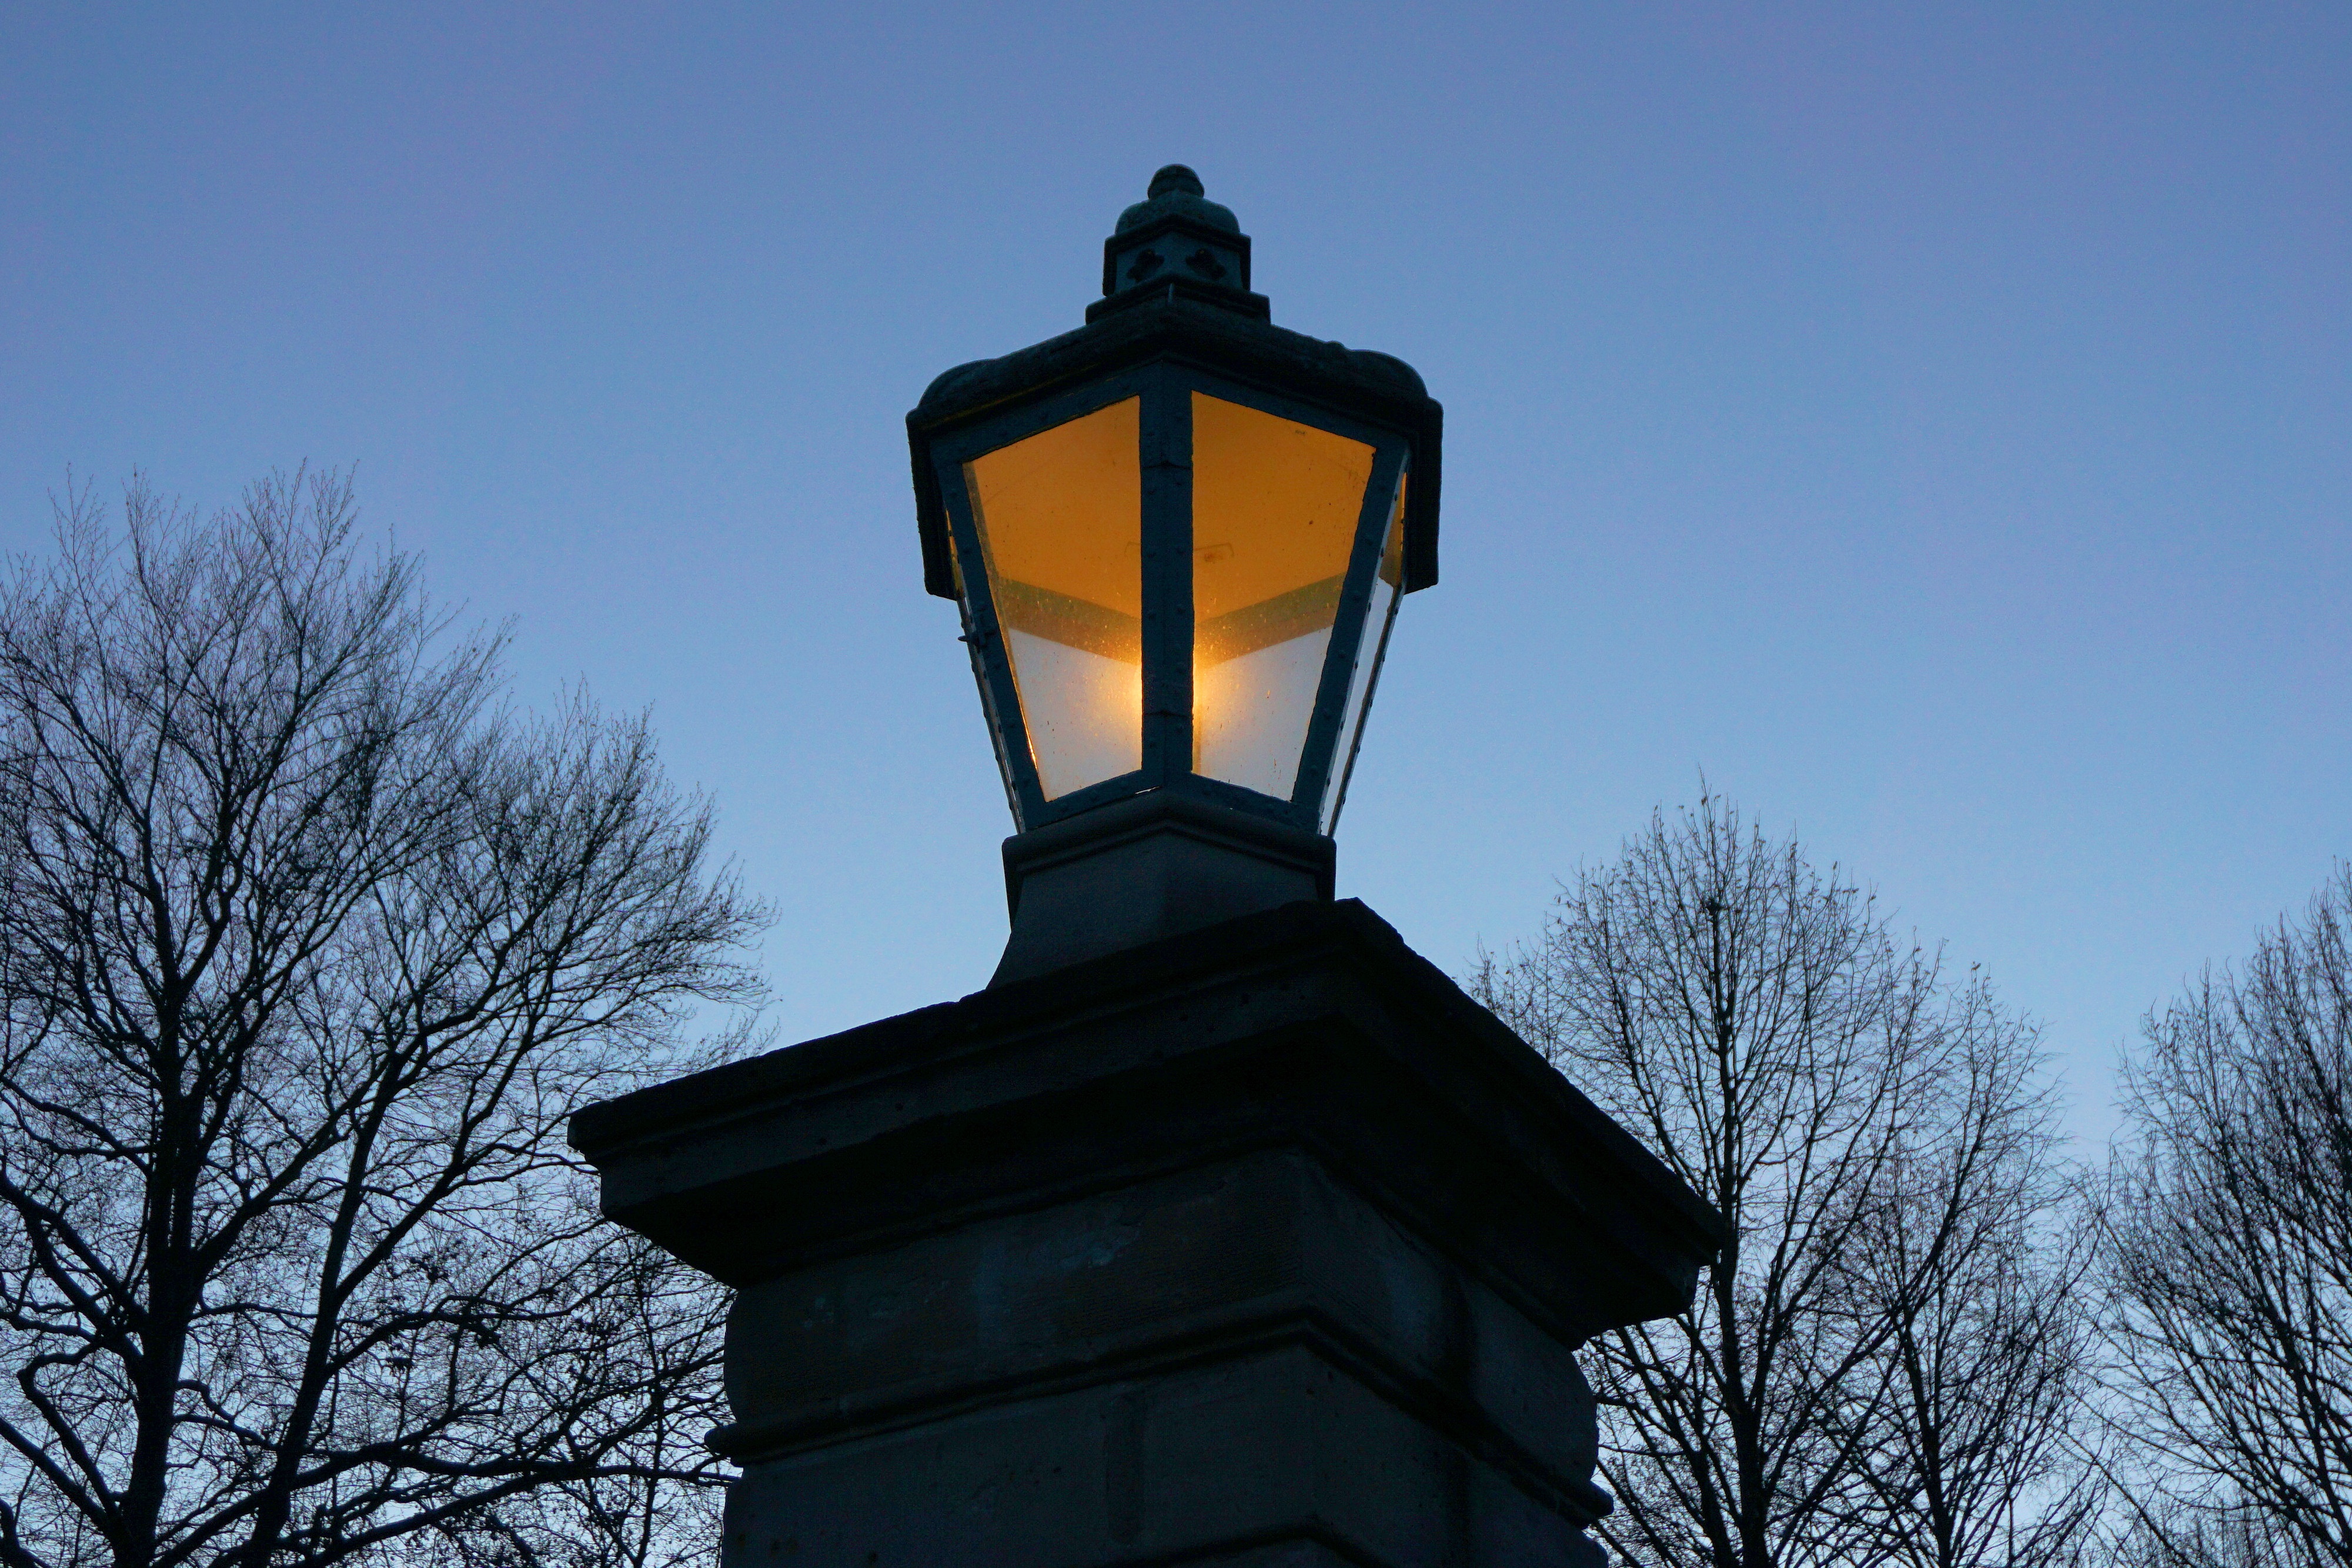
light, fence, dark, lantern, tower, metal, landmark, chapel, lighting, goal, bell tower, street lamp, steeple, grid, hell, iron railings, input, calden, wilhelmsthal